Eixample, Valencia

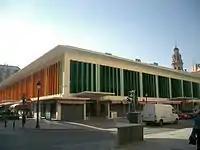
Russafa's Market

Gan Via Marqués del Túria is the most expensive residential area of Valencia. It is placed in the very centre of the city and offers numerous shops and services, including schools.